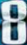
Number: 8